History of St Neots

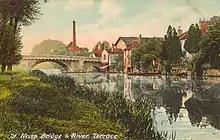
A hand coloured image of St Neots bridge in 1905

William the Conqueror established his power as King William I, and he had fortifications built to impose local control. One was at Huntingdon, controlling the area east of the River Great Ouse, and another was at Bedford, controlling lands to the west. The local leader was called a baron and the area was a barony. Manors, local centres of agricultural and civil leadership, were allocated to favoured Norman individuals.